Hair dryer

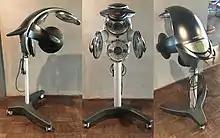
Special type of hooded dryer: Professional electrical infrared hair dryer for hair salons, c. 2010s

The bonnet dryer was introduced to consumers in 1951. This type worked by having the dryer, usually in a small portable box, connected to a tube that went into a bonnet with holes in it that could be placed on top of a person's head. This worked by giving an even amount of heat to the whole head at once.